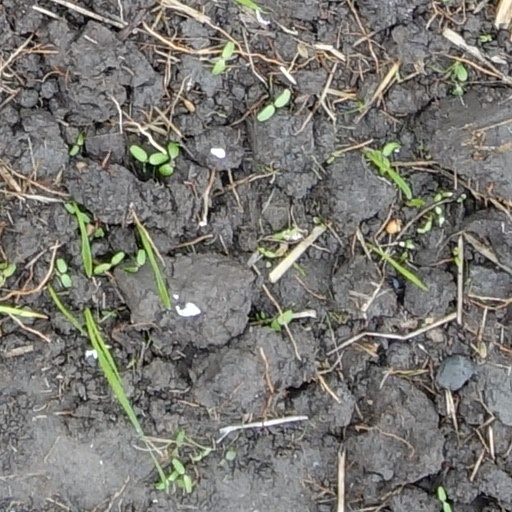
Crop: wheat